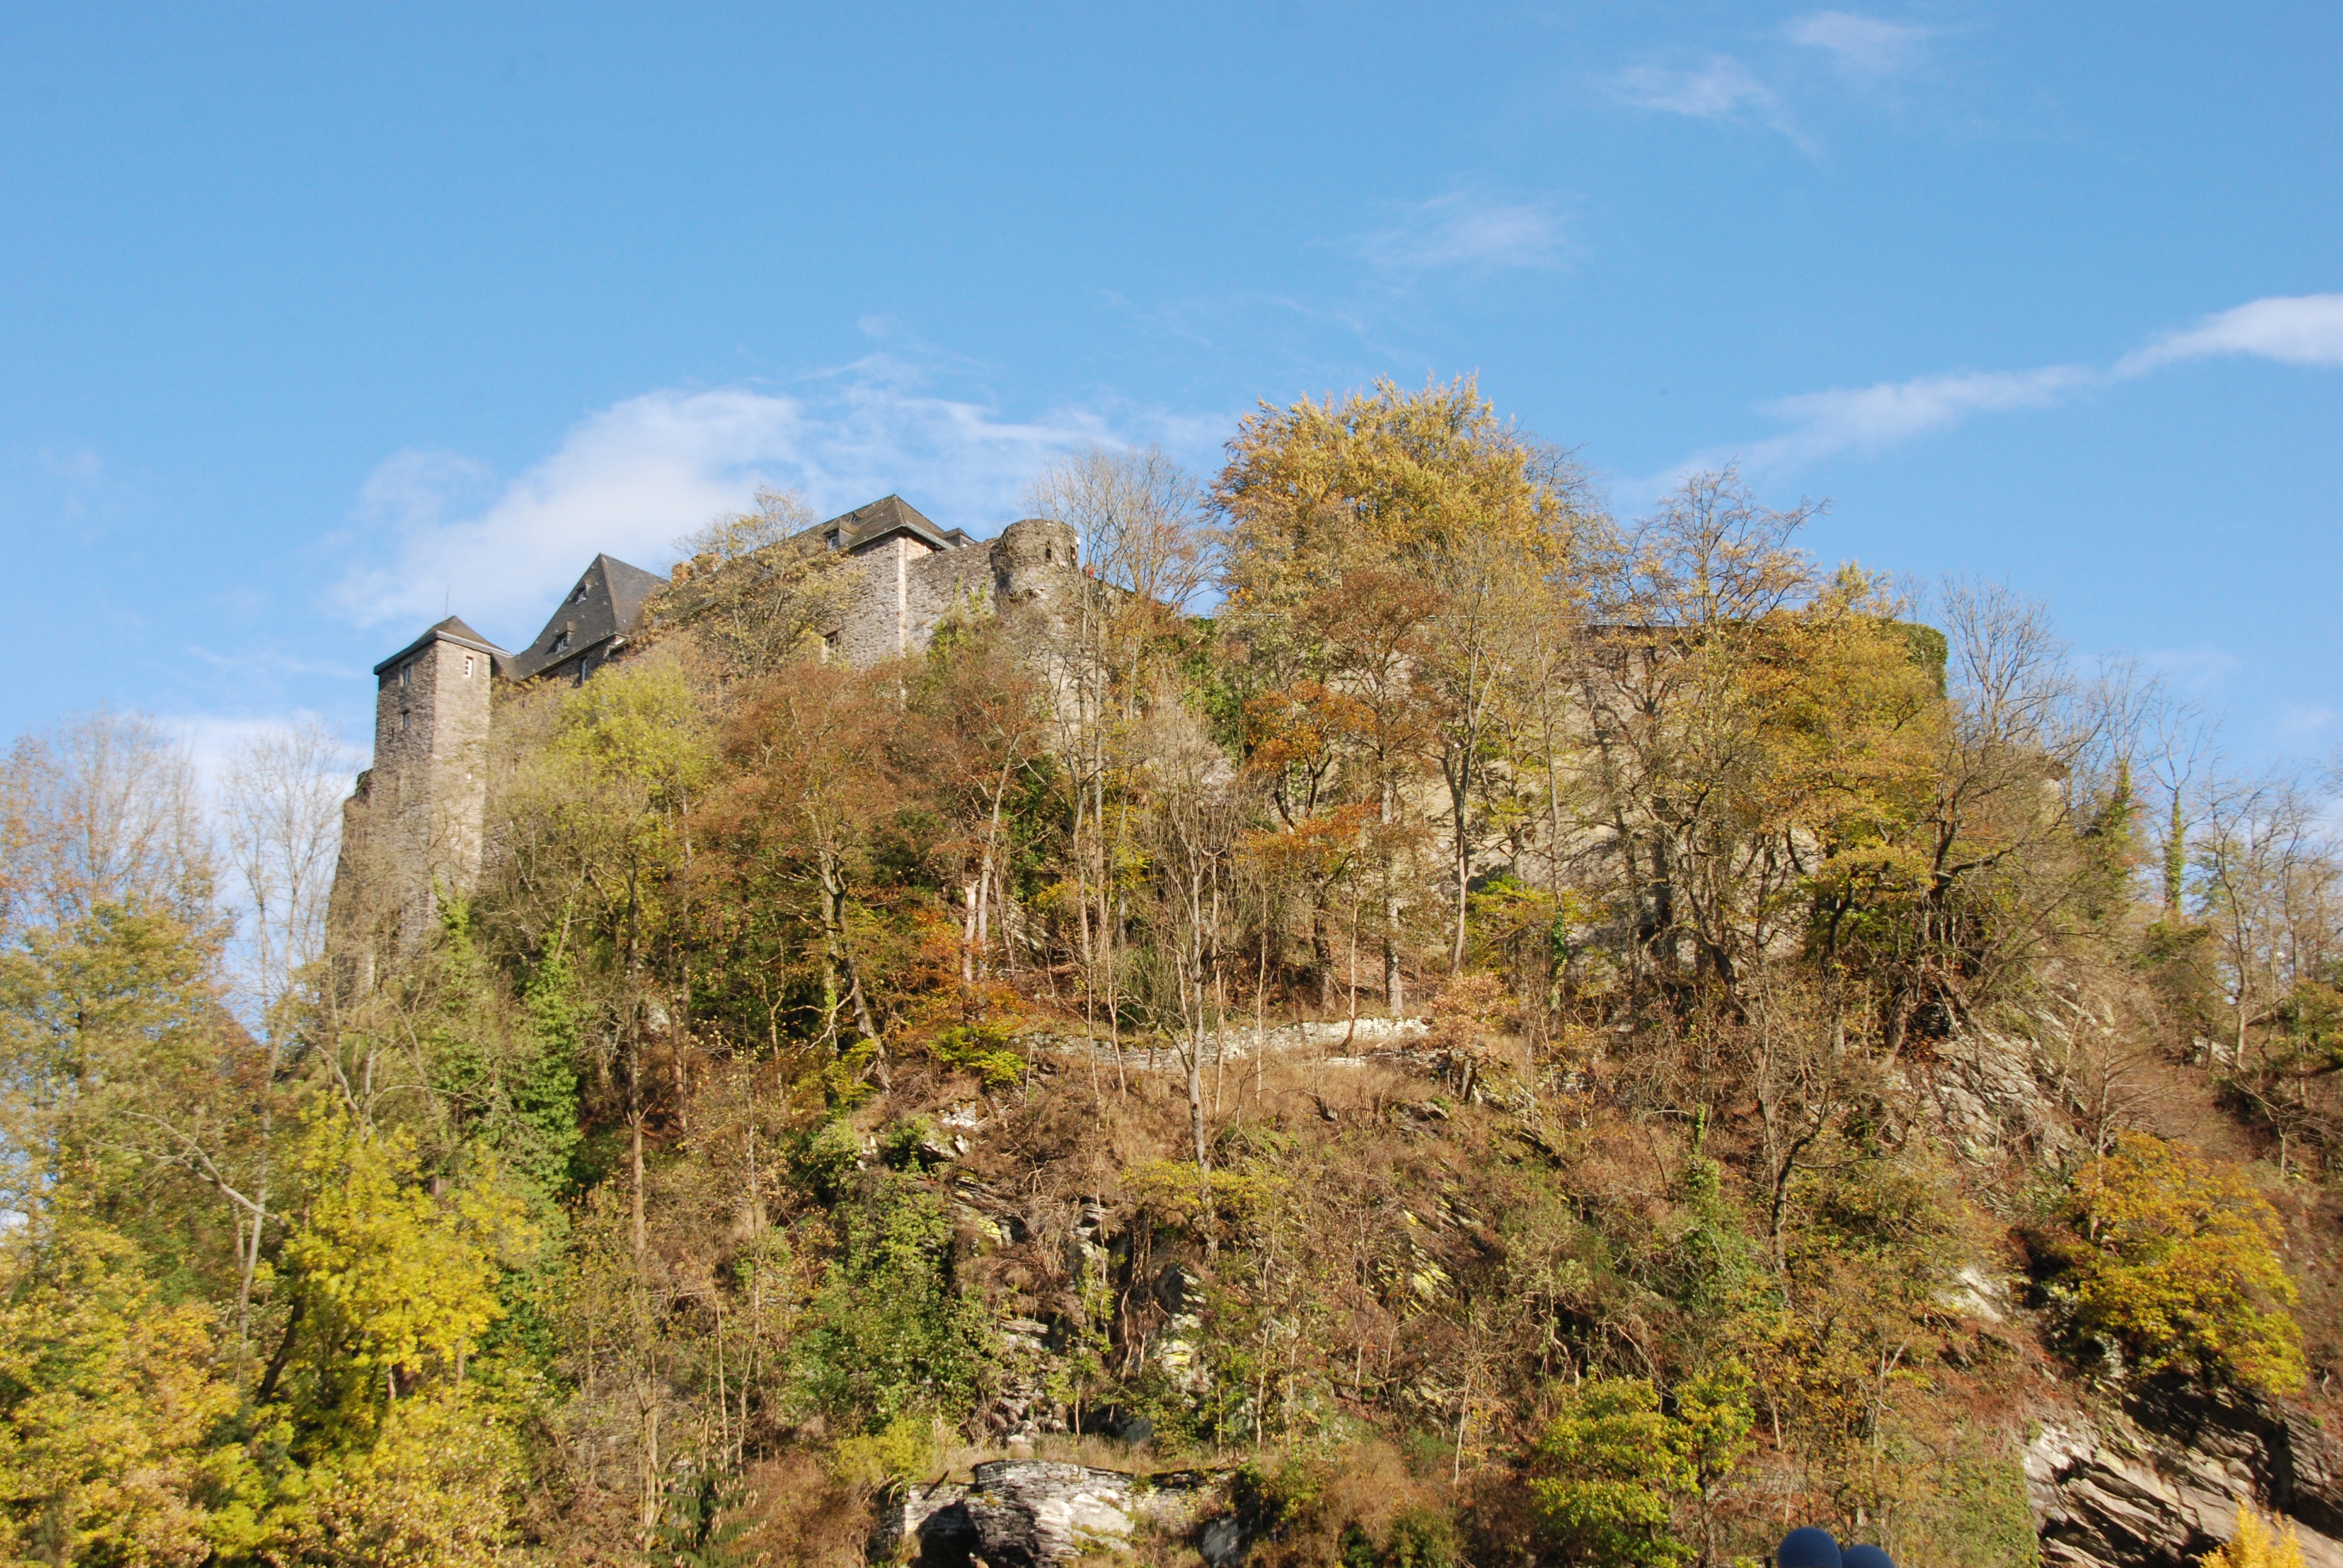
tree, rock, wilderness, mountain, trail, meadow, hill, old, valley, mountain range, cliff, autumn, castle, terrain, ridge, fortress, plateau, germany, history, ecosystem, monschau, mountainous landforms